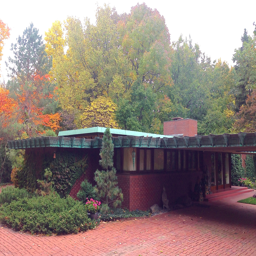
the house , designed by architect for people .